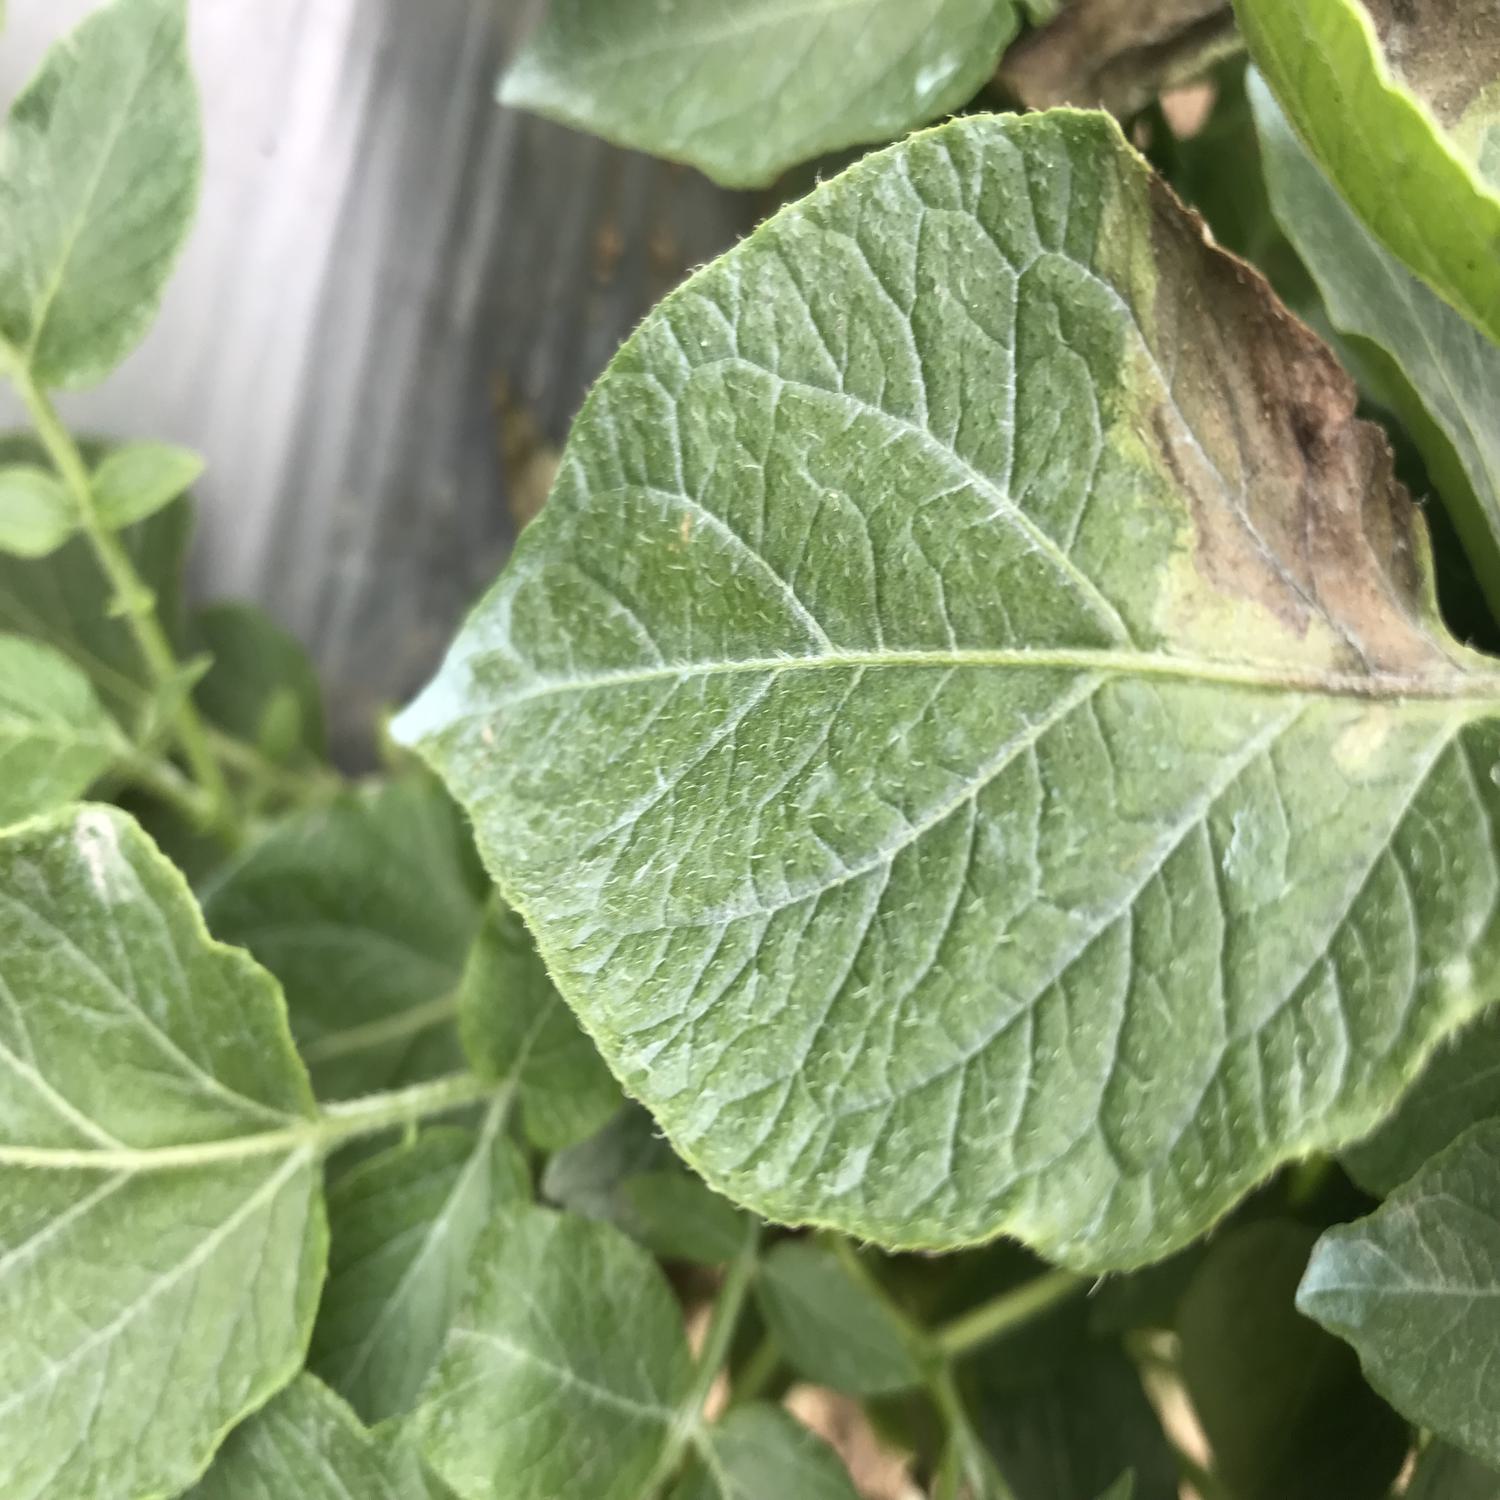
Label: Phytopthora